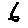
Label: 6